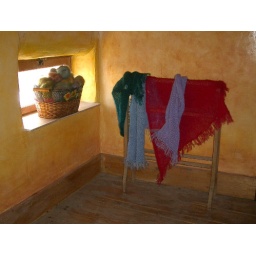
This little window will be a door which leads to two bedrooms in the extension.